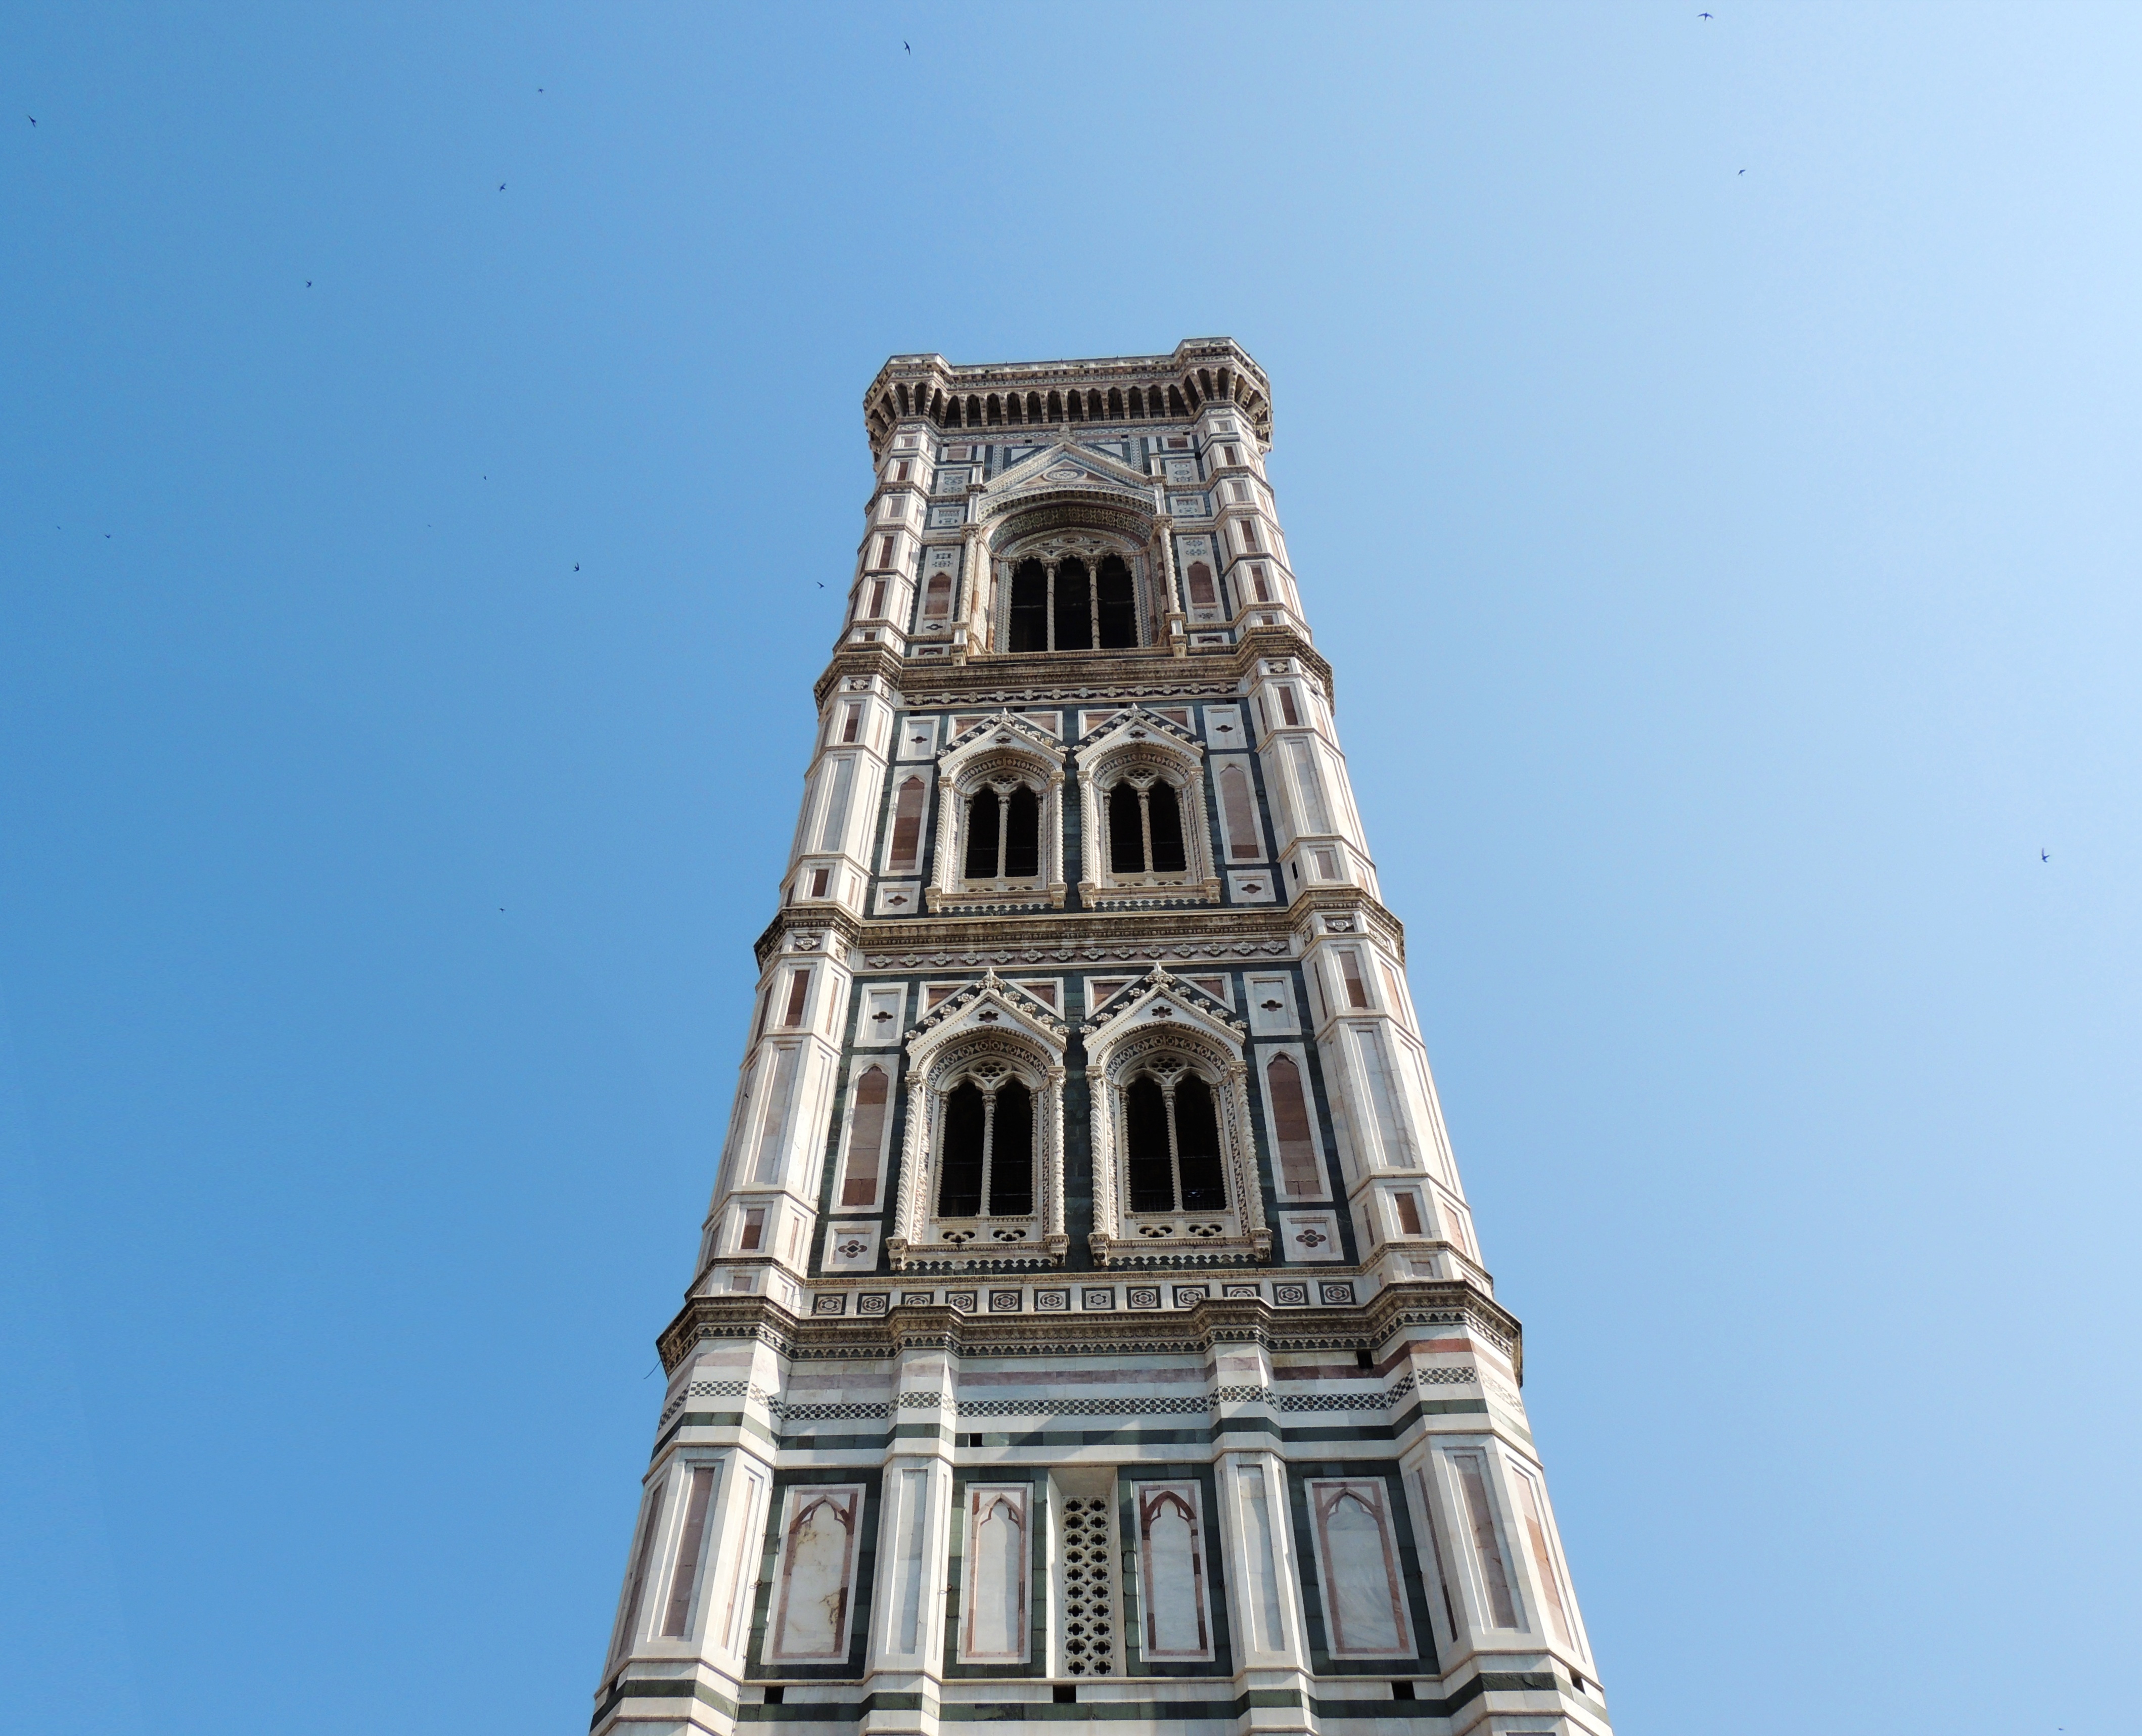
architecture, sky, skyscraper, tower, landmark, facade, cathedral, place of worship, bell tower, spire, steeple